First Christian Church (Clinton, Kentucky)

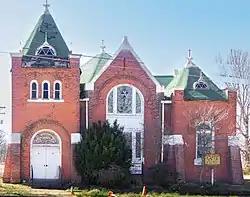

The First Christian Church in Clinton, Kentucky, at 201 N. Washington St., was established at that site in 1876. Its original building was destroyed in a fire in 1896, and the current building was built in 1899. The current building was listed on the National Register of Historic Places in 2016.